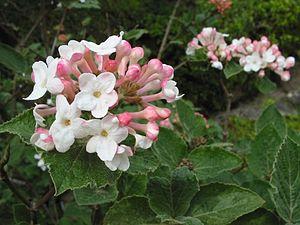
Les viornes sont des arbrisseaux ou de petits arbres appartenant au genre Viburnum. Ce genre, autrefois classé parmi les Caprifoliacées, fait aujourd'hui partie de la famille des Adoxacées, rangée dans l'ordre des Dipsacales par la classification APG II.
Cette liste de Tracheophyta de Bosnie-Herzégovine, ainsi que d’espèces introduites est un aperçu incomplet d’espèces de mousses, de fougères, de gymnospermes et d’angiospermes citées dans la littérature disponible en langues bosniaque, croate, serbe et serbo-croate. Cet aperçu n’inclue pas des espèces cultivées ni celles occasionnellement introduites.
La viorne de Carles est un arbuste compact à feuilles caduques, très résistant au gel, pouvant atteindre une hauteur de 2 m et une envergure de 2 m, originaire de Corée et du Japon.